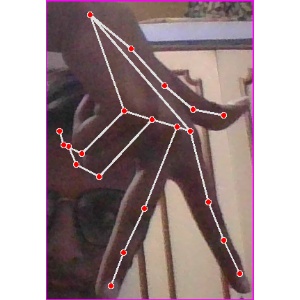
अक्षर: ग